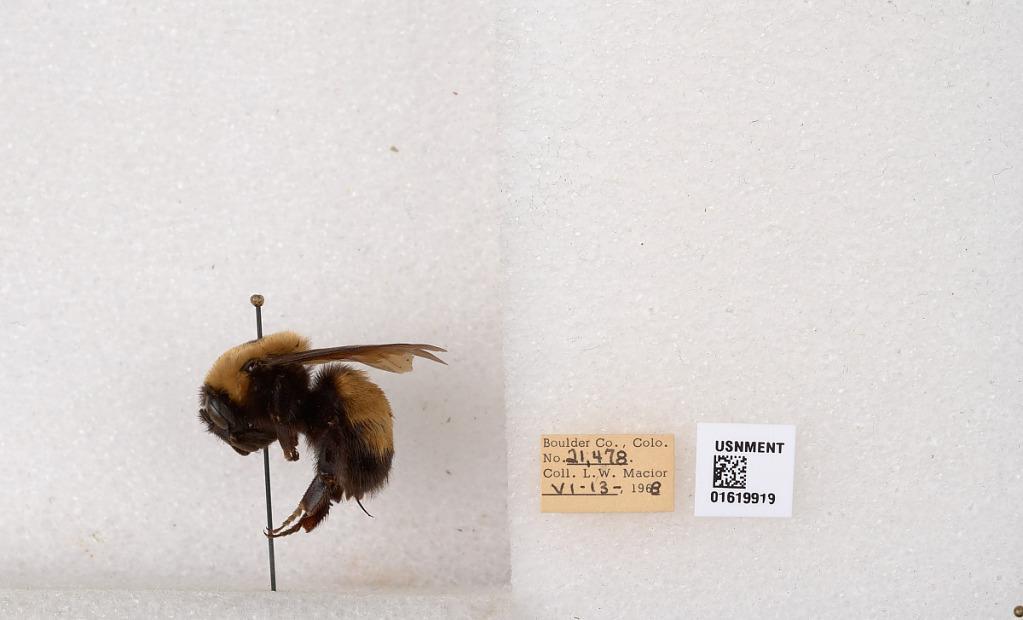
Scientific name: Bombus (Bombus) nevadensis Cresson